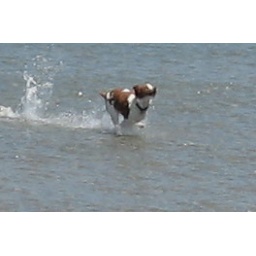
close up of Sarah running in the water